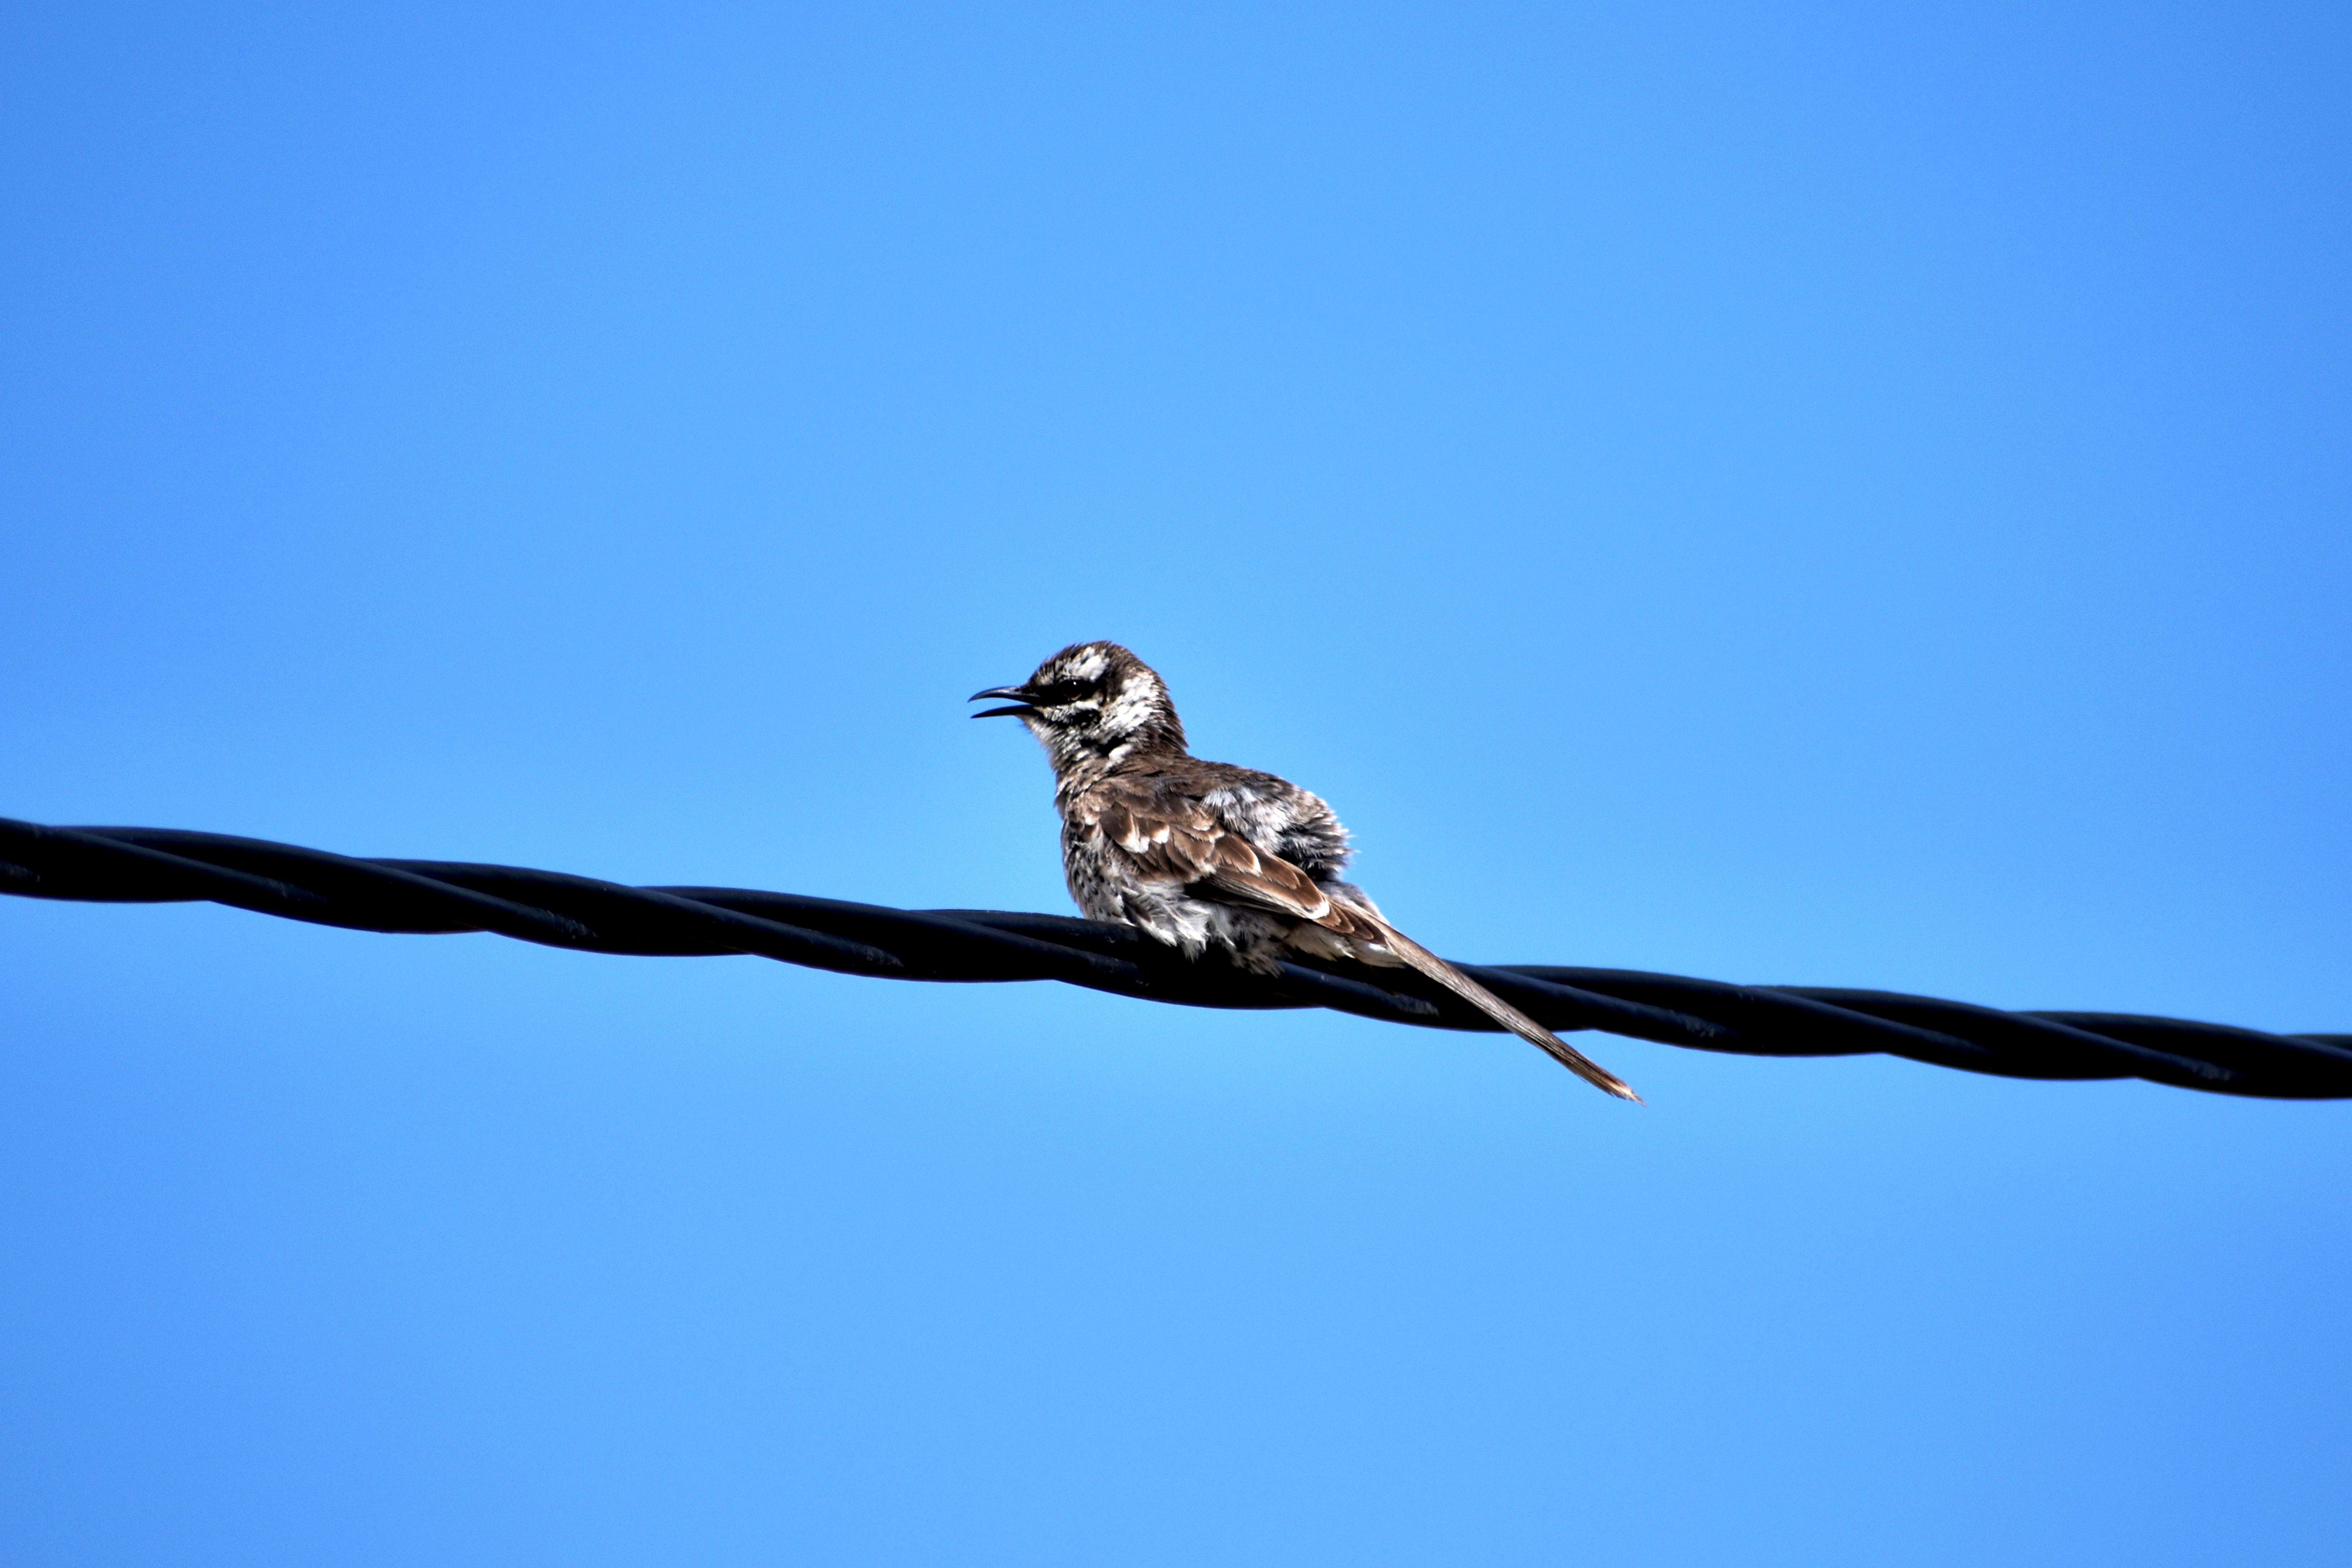
natural, bird, beak, peregrine falcon, branch, feather, sky, wildlife, falcon, twig, cuckoo, falconiformes, hawk, lark, cuculiformes, bird of prey, perching bird, osprey, accipitriformes, wing